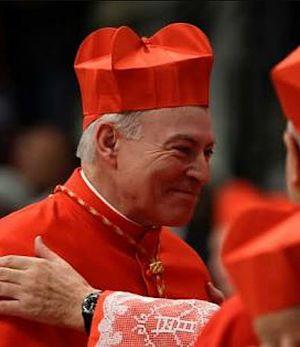
Mgr Carlos Aguilar Reyes lors de sa création cardinalice par le pape François le 19 novembre 2016 en la basilique Saint-Pierre de Rome.
Carlos Aguiar Retes, né le 9 janvier 1950 à Tepic dans l'État de Nayarit au Mexique, est un prélat catholique mexicain, évêque de Texcoco puis archevêque de Tlalnepantla de 2009 à 2017 avant d'être transféré à Mexico. Il est créé cardinal par François en 2016.